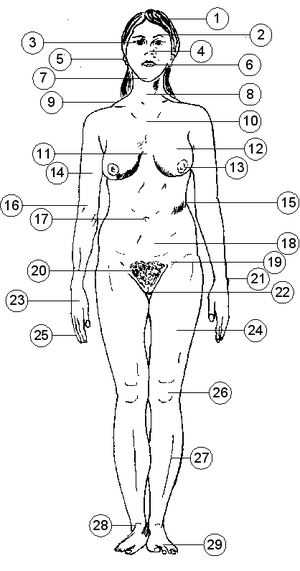
La variété de dessins d'un sujet est l'ensemble des possibilités typiques de représentation graphique d'un sujet quelconque par un dessin. Chaque dessinateur pour diverses raisons fait des choix de traitement ; ces choix comme la technique utilisée ou de composition picturale se rattachent à des options qui se rencontrent dans une multitude de dessins de manière traditionnelle : par exemple, le degré de détail ; le message ou l'impression véhiculée ; le cadrage ou les rapports du sujet de premier plan et de son environnement.